Lismore, New South Wales

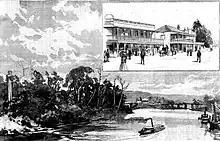
Lismore, NSW in 1894 - illustration from Sydney Mail May 12, 1894 (upper portion)

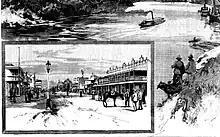
Lismore, NSW in 1894 - illustration from Sydney Mail May 12, 1894 (lower portion)

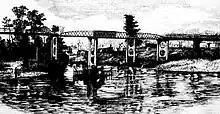
Fawcett Bridge with Colemans Point behind, newly opened, 1884

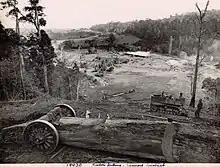
Historic photograph of timber getting in the Lismore district, probably early-mid 20th century (additional details unknown)

The British history of the city begins in : a pastoral run covering an area of was taken up by Captain Dumaresq at this time covering the Lismore area and was stocked with sheep from the New England area. Ward Stephens took up the run in the same year, but the subtropical climate was unsuited for sheep grazing, so it was eventually abandoned. In January 1845, William and Jane Wilson took it over. The Wilsons were Scottish immigrants, who arrived in New South Wales in May 1833. Mrs. Wilson named the property after the small island of Lismore, one of the Inner Hebrides in Loch Linnhe, Argyleshire.